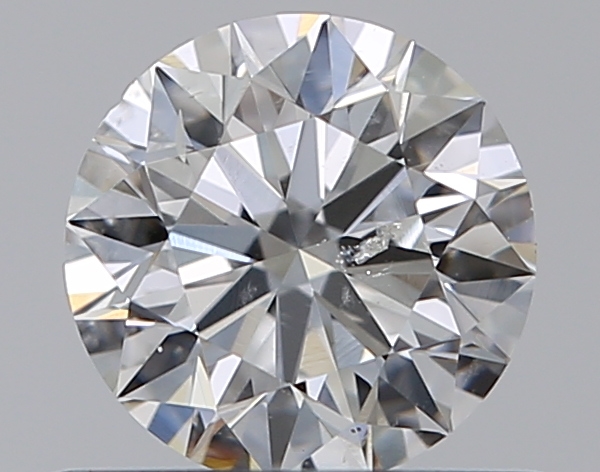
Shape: round
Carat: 0.5
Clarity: SI2
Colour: F
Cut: EX
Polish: EX
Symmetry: EX
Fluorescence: N
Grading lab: GIA
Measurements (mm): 5.06 x 5.08 x 3.15